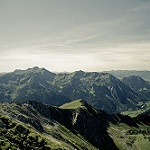
Scene: Outdoor